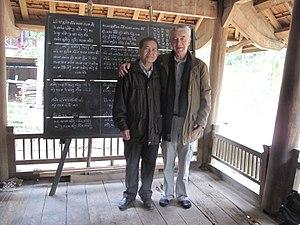
Michel Ferlus est un linguiste français spécialisé dans l'étude de la phonologie historique des langues d'Asie du Sud-Est. Outre les systèmes phonologiques, il étudie les systèmes d'écriture, en particulier les évolutions que les écritures d'origine indienne connaissent en Asie du Sud-Est.